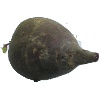
Label: beetroot